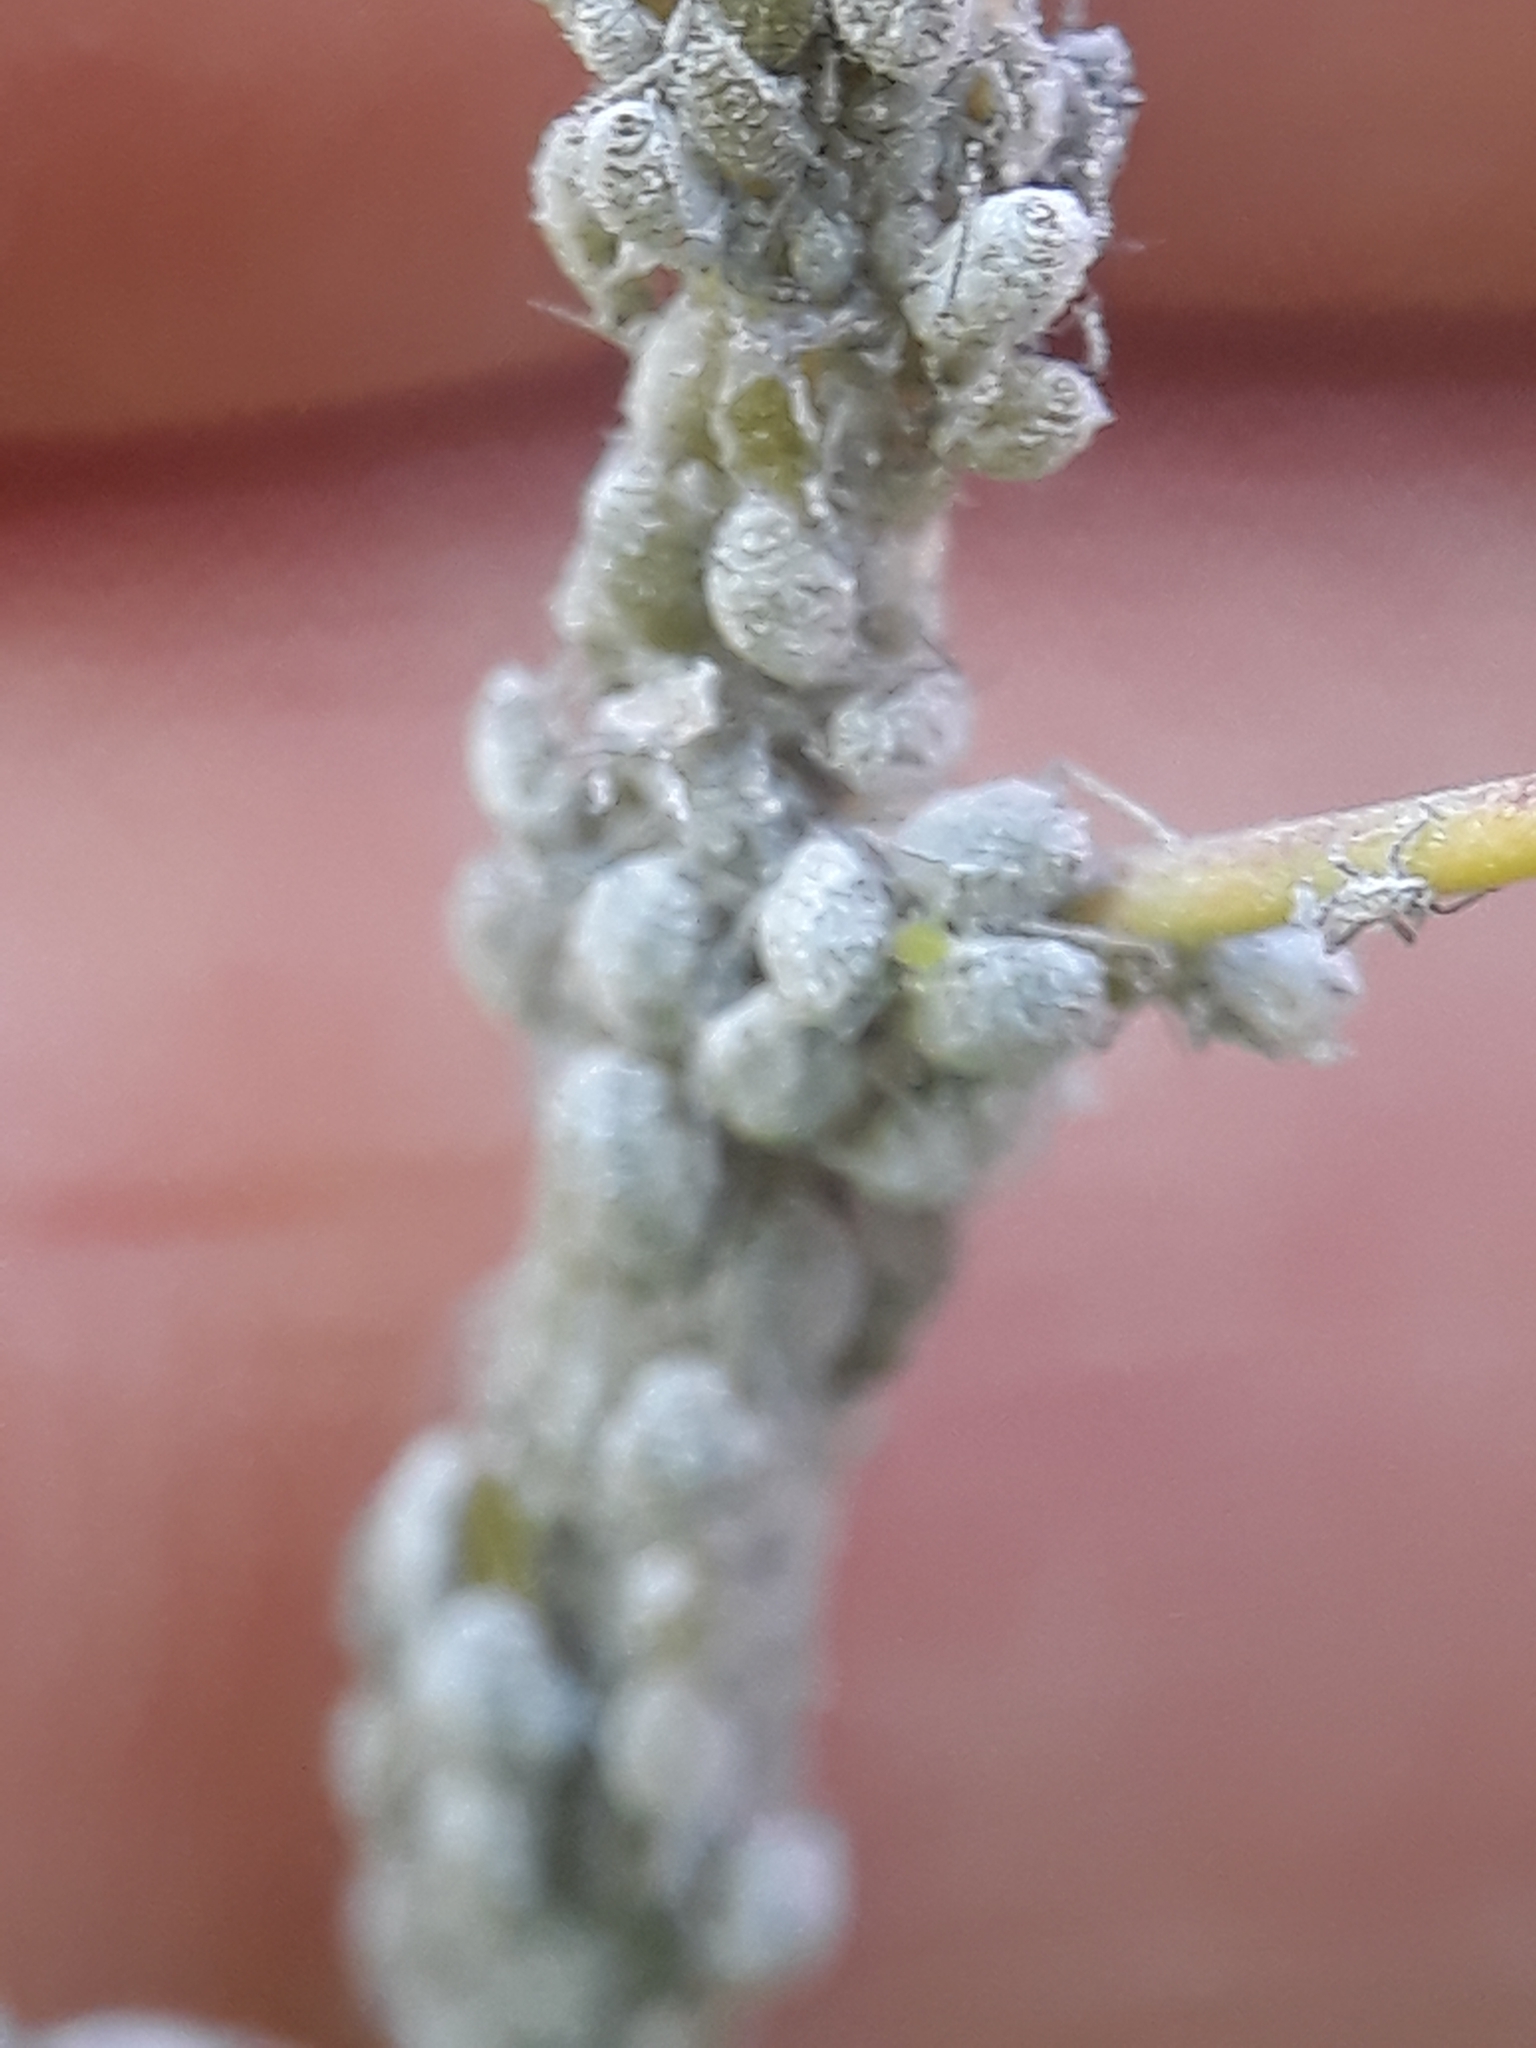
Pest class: cabbage_aphid